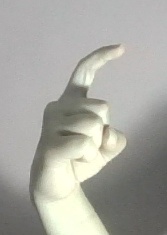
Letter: ra